Backmasking

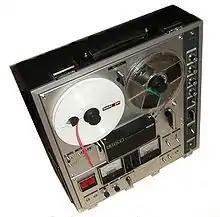
Tape recorders allow backward recording in recording studios.

In 1959, a vocal group called The Eligibles released a record called "Car Trouble", which contains two nonsense passages. When reversed, they reveal the phrases "And you can get my daughter back by 10:30, you bum!" and (perhaps inevitably) "Now, lookit here, cats, stop running these records backwards!". Peaking at #107 on the Billboard magazine charts that summer, "Car Trouble" is believed to be the first hit record to contain backmasking.